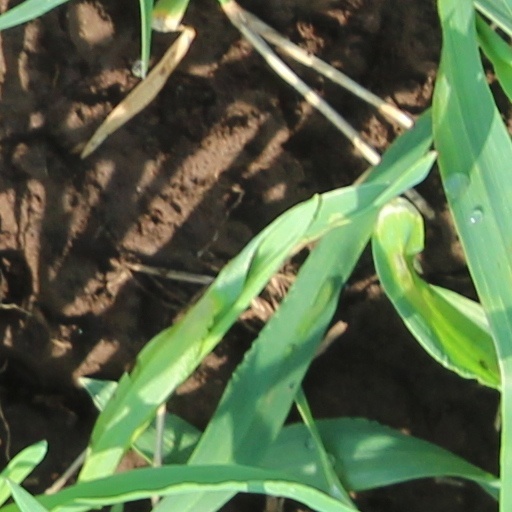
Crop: wheat